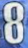
Number: 8